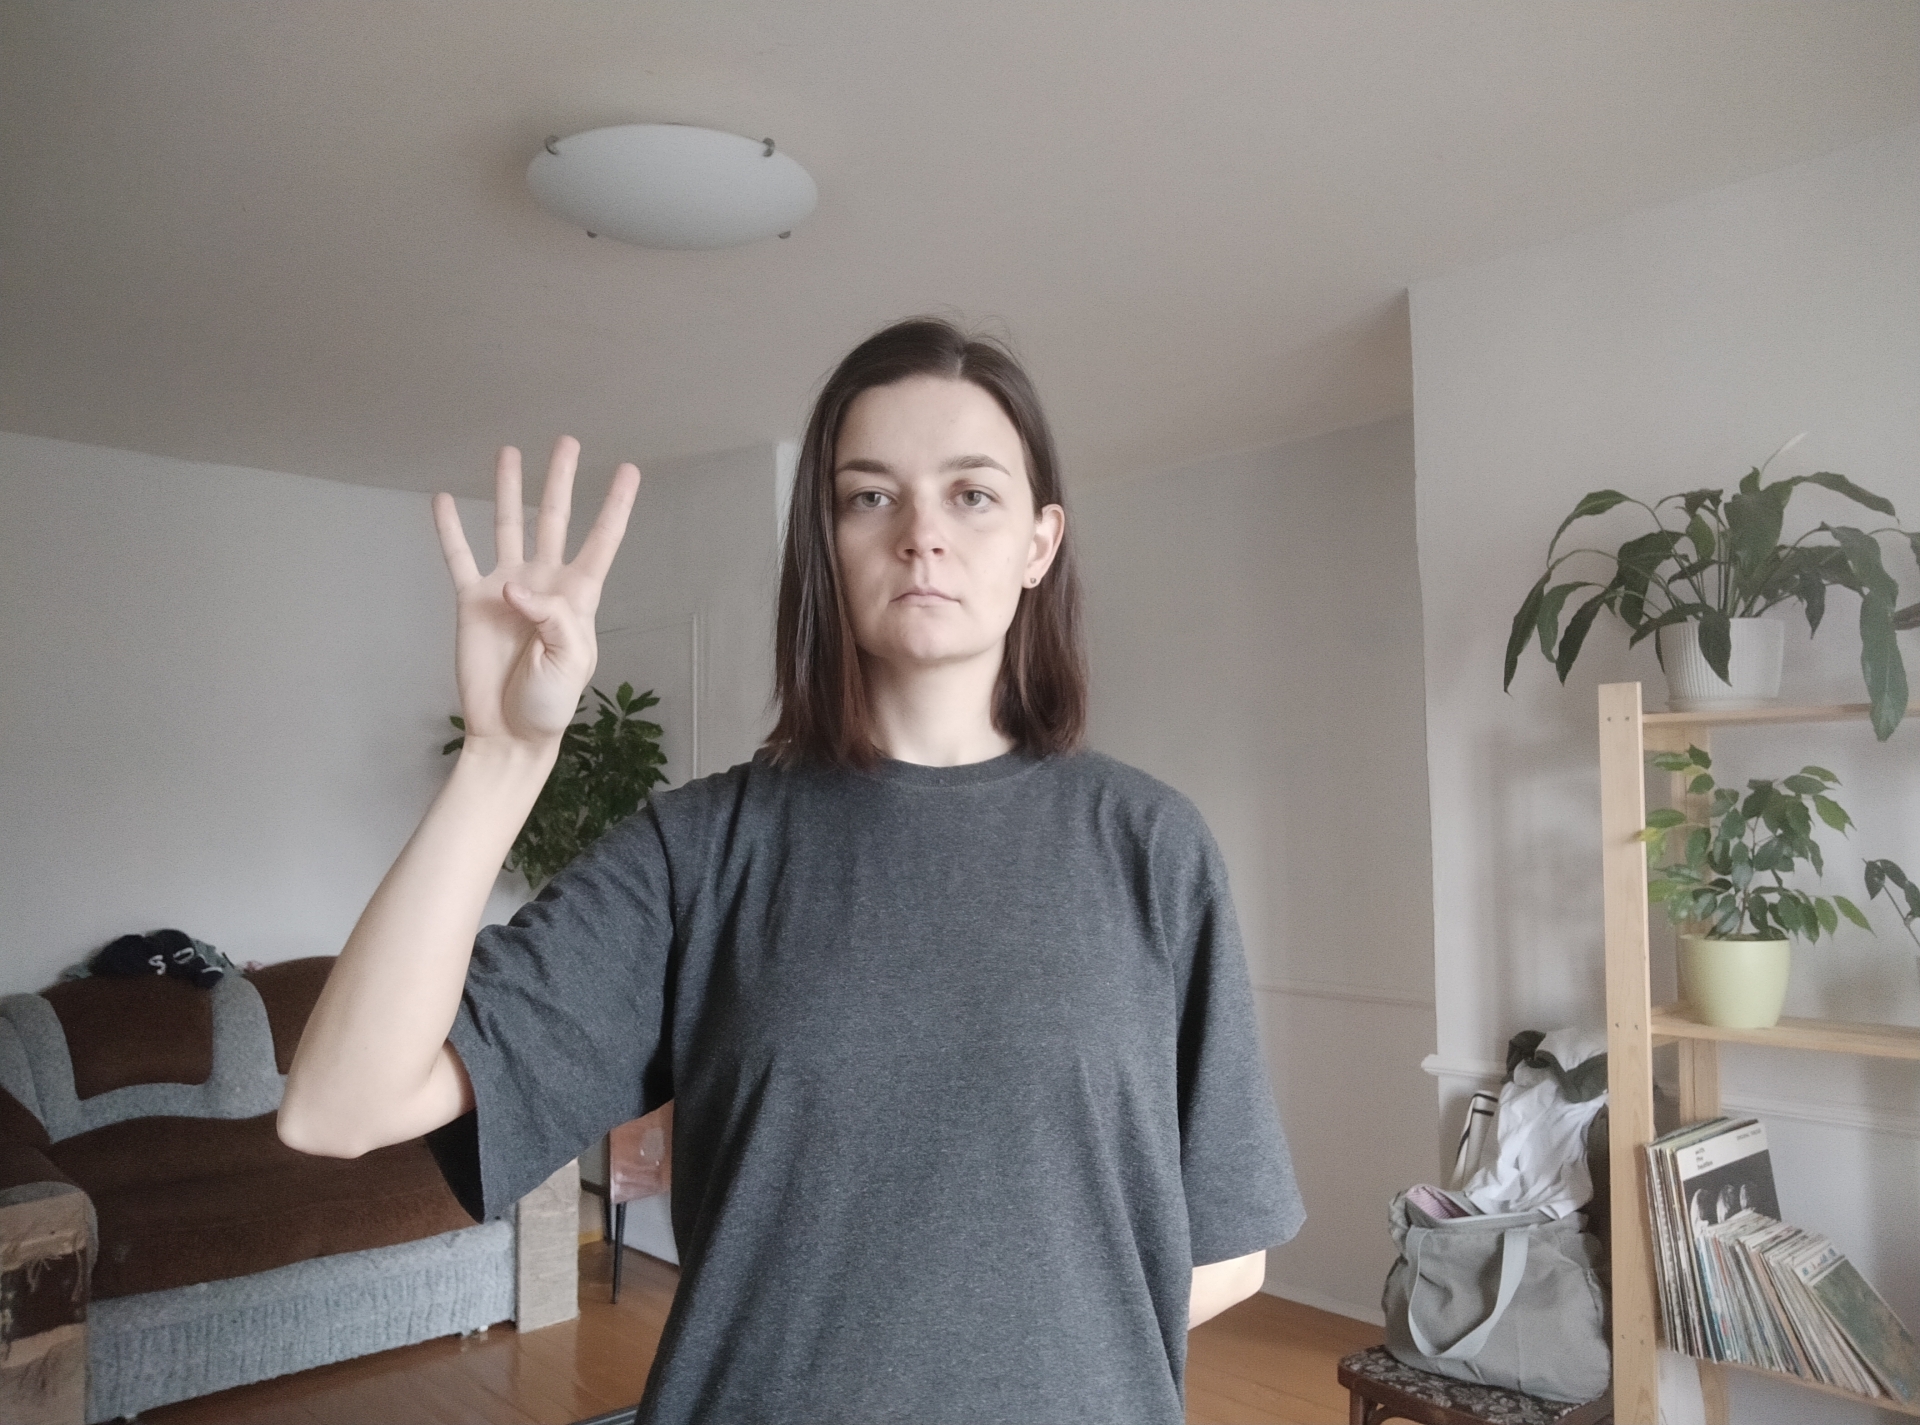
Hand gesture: four